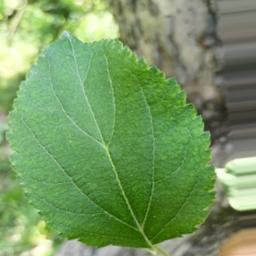
Label: Healthy